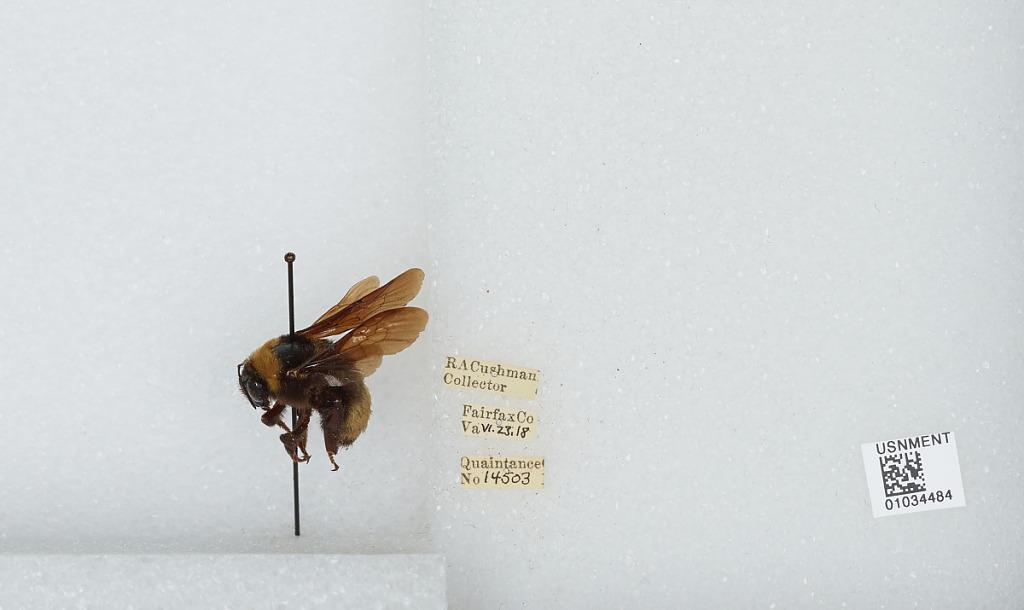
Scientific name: Bombus (Bombus) nevadensis Cresson
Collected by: R. Cushman
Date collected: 1918-6-23
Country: United States
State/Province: Virginia
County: Fairfax
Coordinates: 38.83, -77.28